Ivar of Limerick

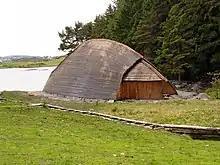
Reconstruction of a Norse boathouse. These were typically constructed on land, not over any water, at this time, the ships hauled into them. Limerick would have featured hundreds for various craft.

The sources have recently been reexamined by the scholar Mary Valante, who has taken an economic approach. Accepting Mac Airt's translation of "súaitrech" not as "soldiers" but "officials", she interprets this as Ivar and Norse Limerick's dominance of international trade within its region, sphere of influence, or "periphery" in Ireland. She notes that the poll tax described in the "Cogad" "is very similar to that listed in the Book of Rights and the Book of the Uí Maine from Dublin [sic]", referring to that collected for the Kings of Dublin, and furthermore finds a possible reference to Norse Limerick's royal "officials" in two versions of the Book of Rights itself. However, whether this tribute from Limerick's hinterland (as with Dublin's) was extracted in "a sort of protectionism racket, or as tolls on trade, or as something else entirely is unclear." In any case the Norse economy in Munster, judging from silver finds, appears to have operated somewhat differently from that of the Dublin region. Trade with France, and from there southern Europe and the Mediterranean, can be assumed, but that with elsewhere in the Anglo-Celtic Isles and the wider Norse world may have been more limited by Limerick's location.